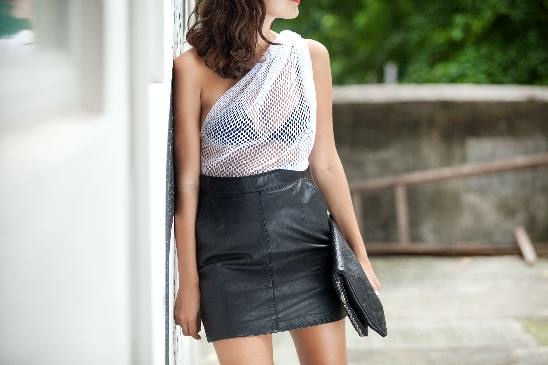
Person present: No